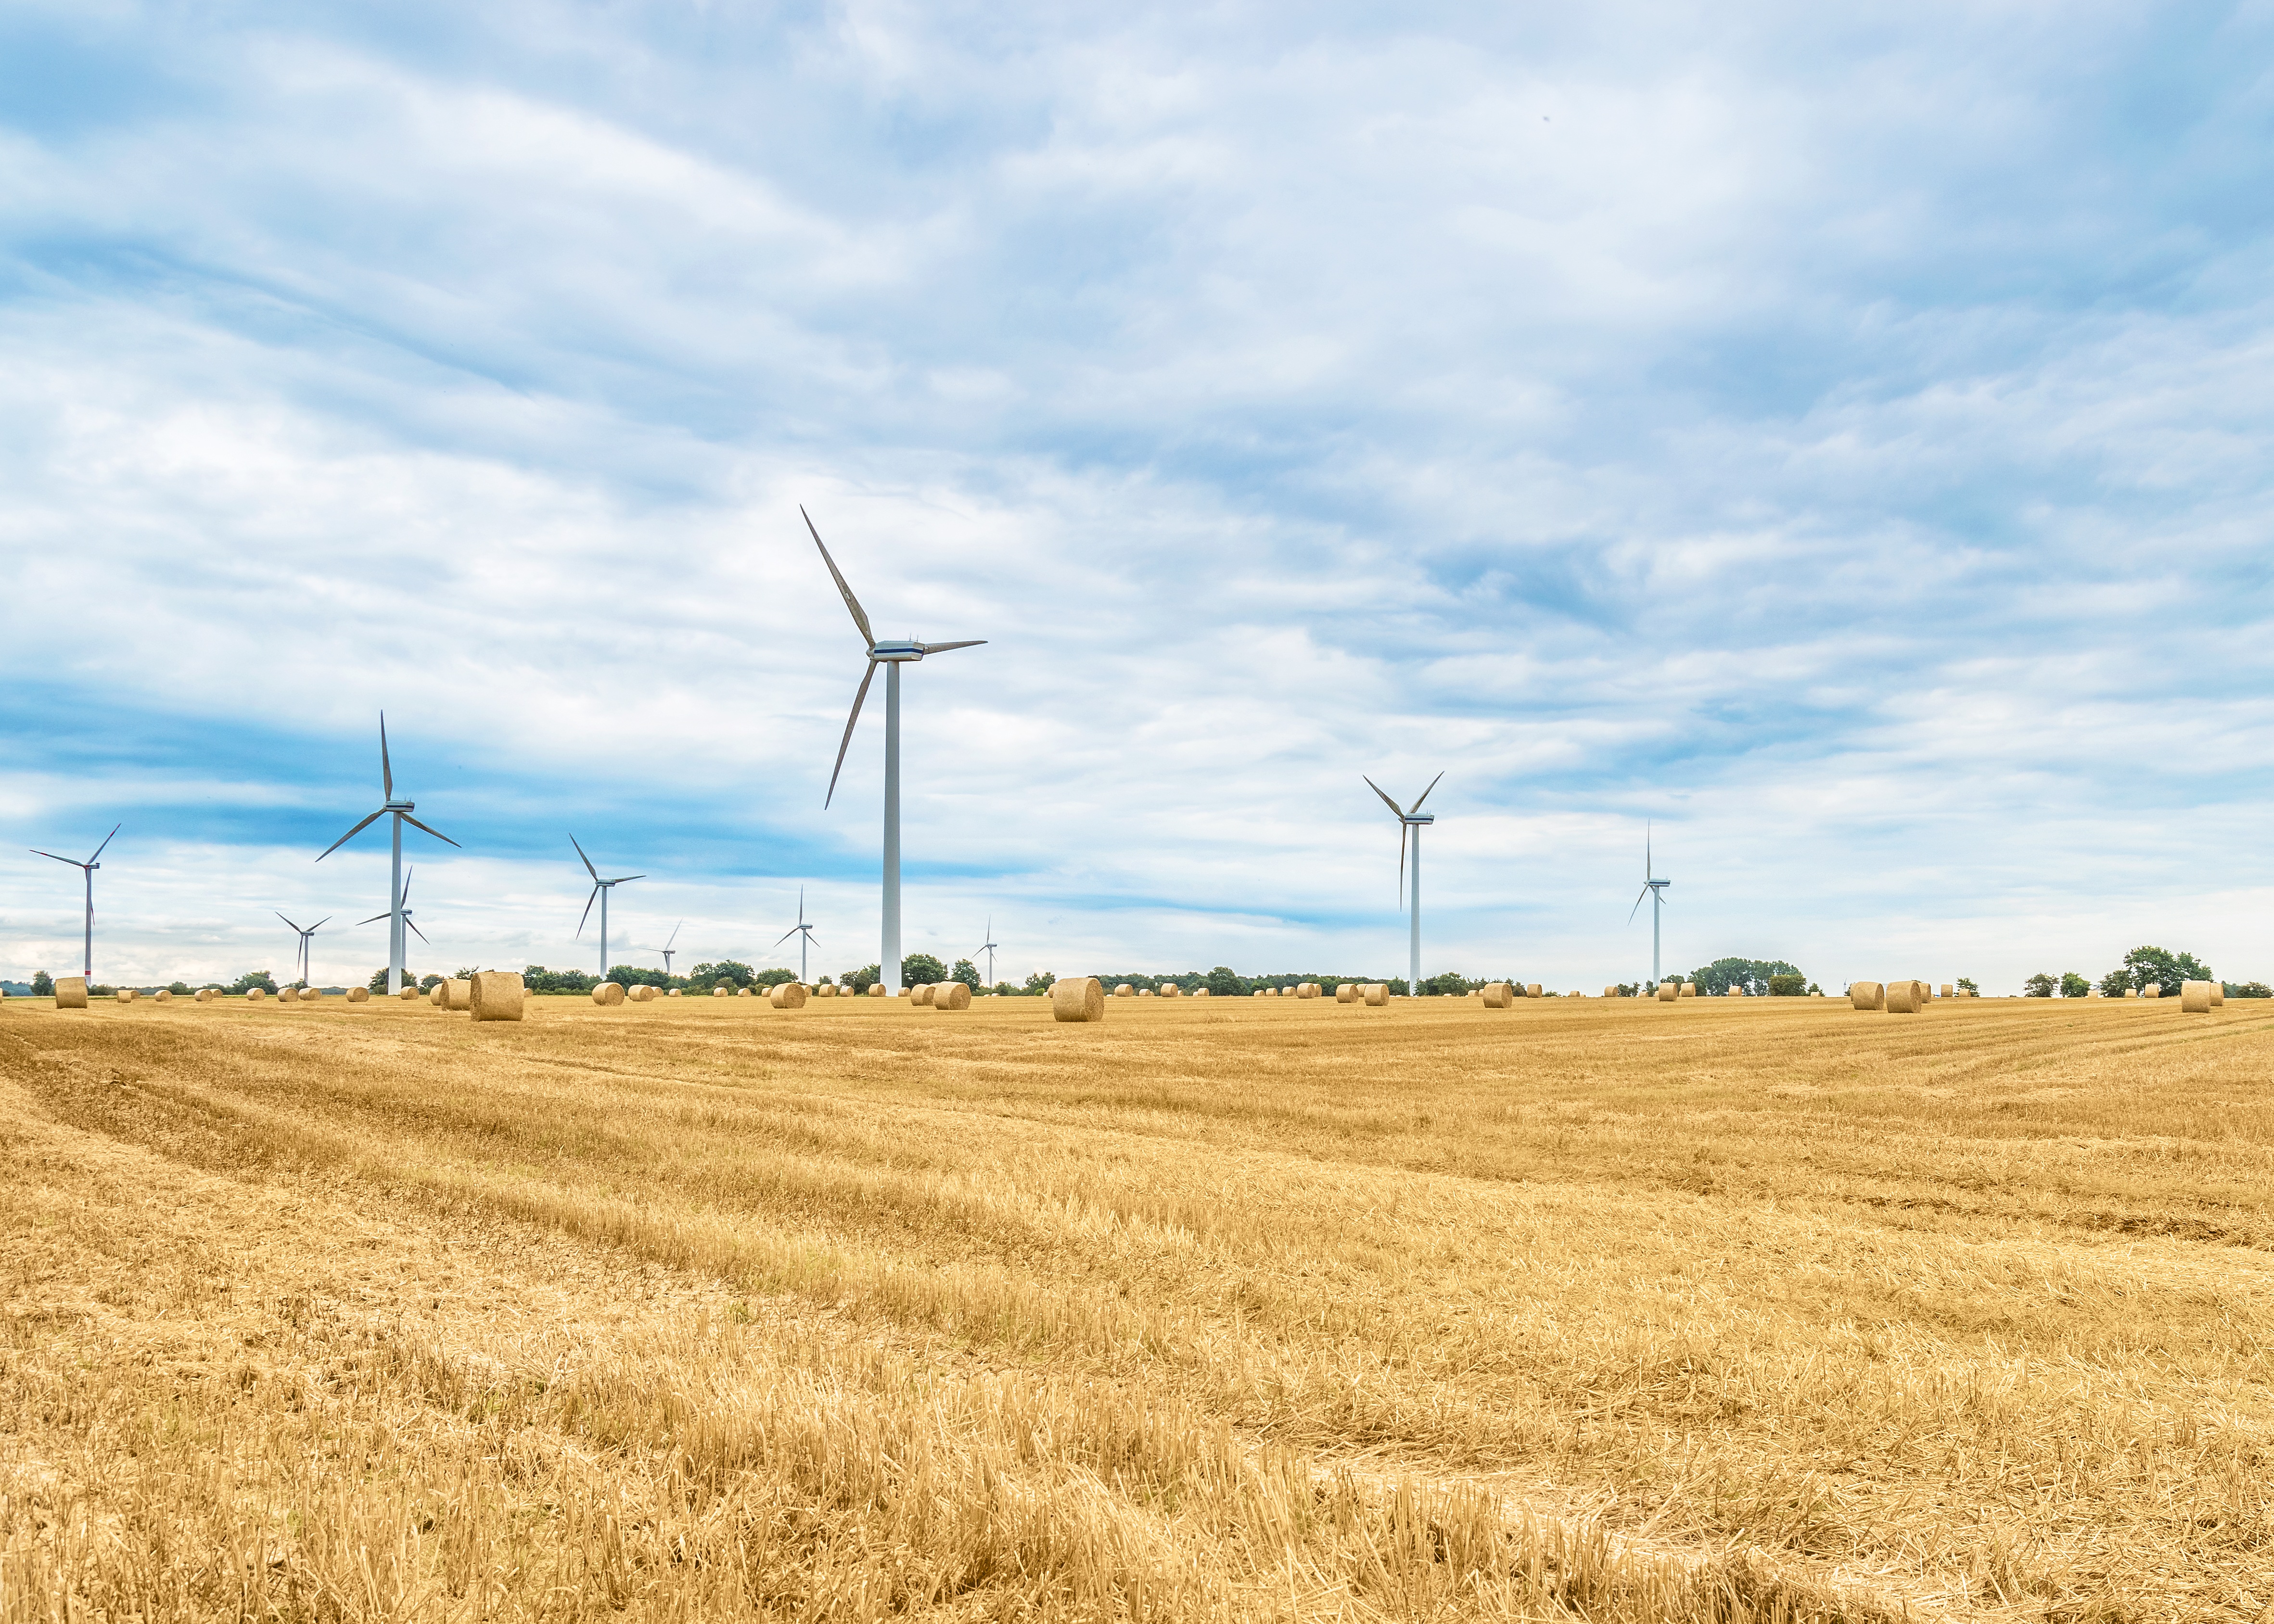
landscape, sky, sun, hay, bale, field, prairie, wind, summer, europe, food, harvest, autumn, soil, machine, blue, wind turbine, yellow, agriculture, plain, pinwheel, energy, straws, stubble, thanksgiving, sunny, clouds, grassland, straw, litter, cornfield, wind farm, cereals, rolled, late summer, august, harvested, pressed, clouded sky, hay bales, round bales, straw bales, rural area, golden yellow, hay roll, flowering plant, straw role, harvest time, role, wind power plant, straw harvest, summer day, roll bale, stall faithful, glean, grass family